Sweet Smoke

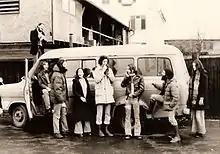
Sweet Smoke in 1974 with their Ford Transit van (from left to right: John, Rick, Andy, Enid, Marvin, Marty, Howie, Diane)

After recording "Just a Poke", Sweet Smoke took a year off to travel. Most of the group drove the band's Ford Transit van overland to India for a spiritual journey in connection with the socio-spiritual group Ananda Marga. The group first learned of the success of "Just a Poke", after meeting German tourists in Nepal. They returned to Europe, signed a new recording contract with EMI, and added Jeffrey Dershin (piano, percussion, vocals) as a full-time member. The group recorded their second LP "Darkness to Light" at EMI studios in the Netherlands in 1973. Later in 1973, Jeffery Dershin returned home to assume his role as a father, Michael Fontana left the group to return to India, and Steve Rosenstein was replaced by Rick Greenberg, aka Rick Rasa (rhythm guitar, sitar, vocals).